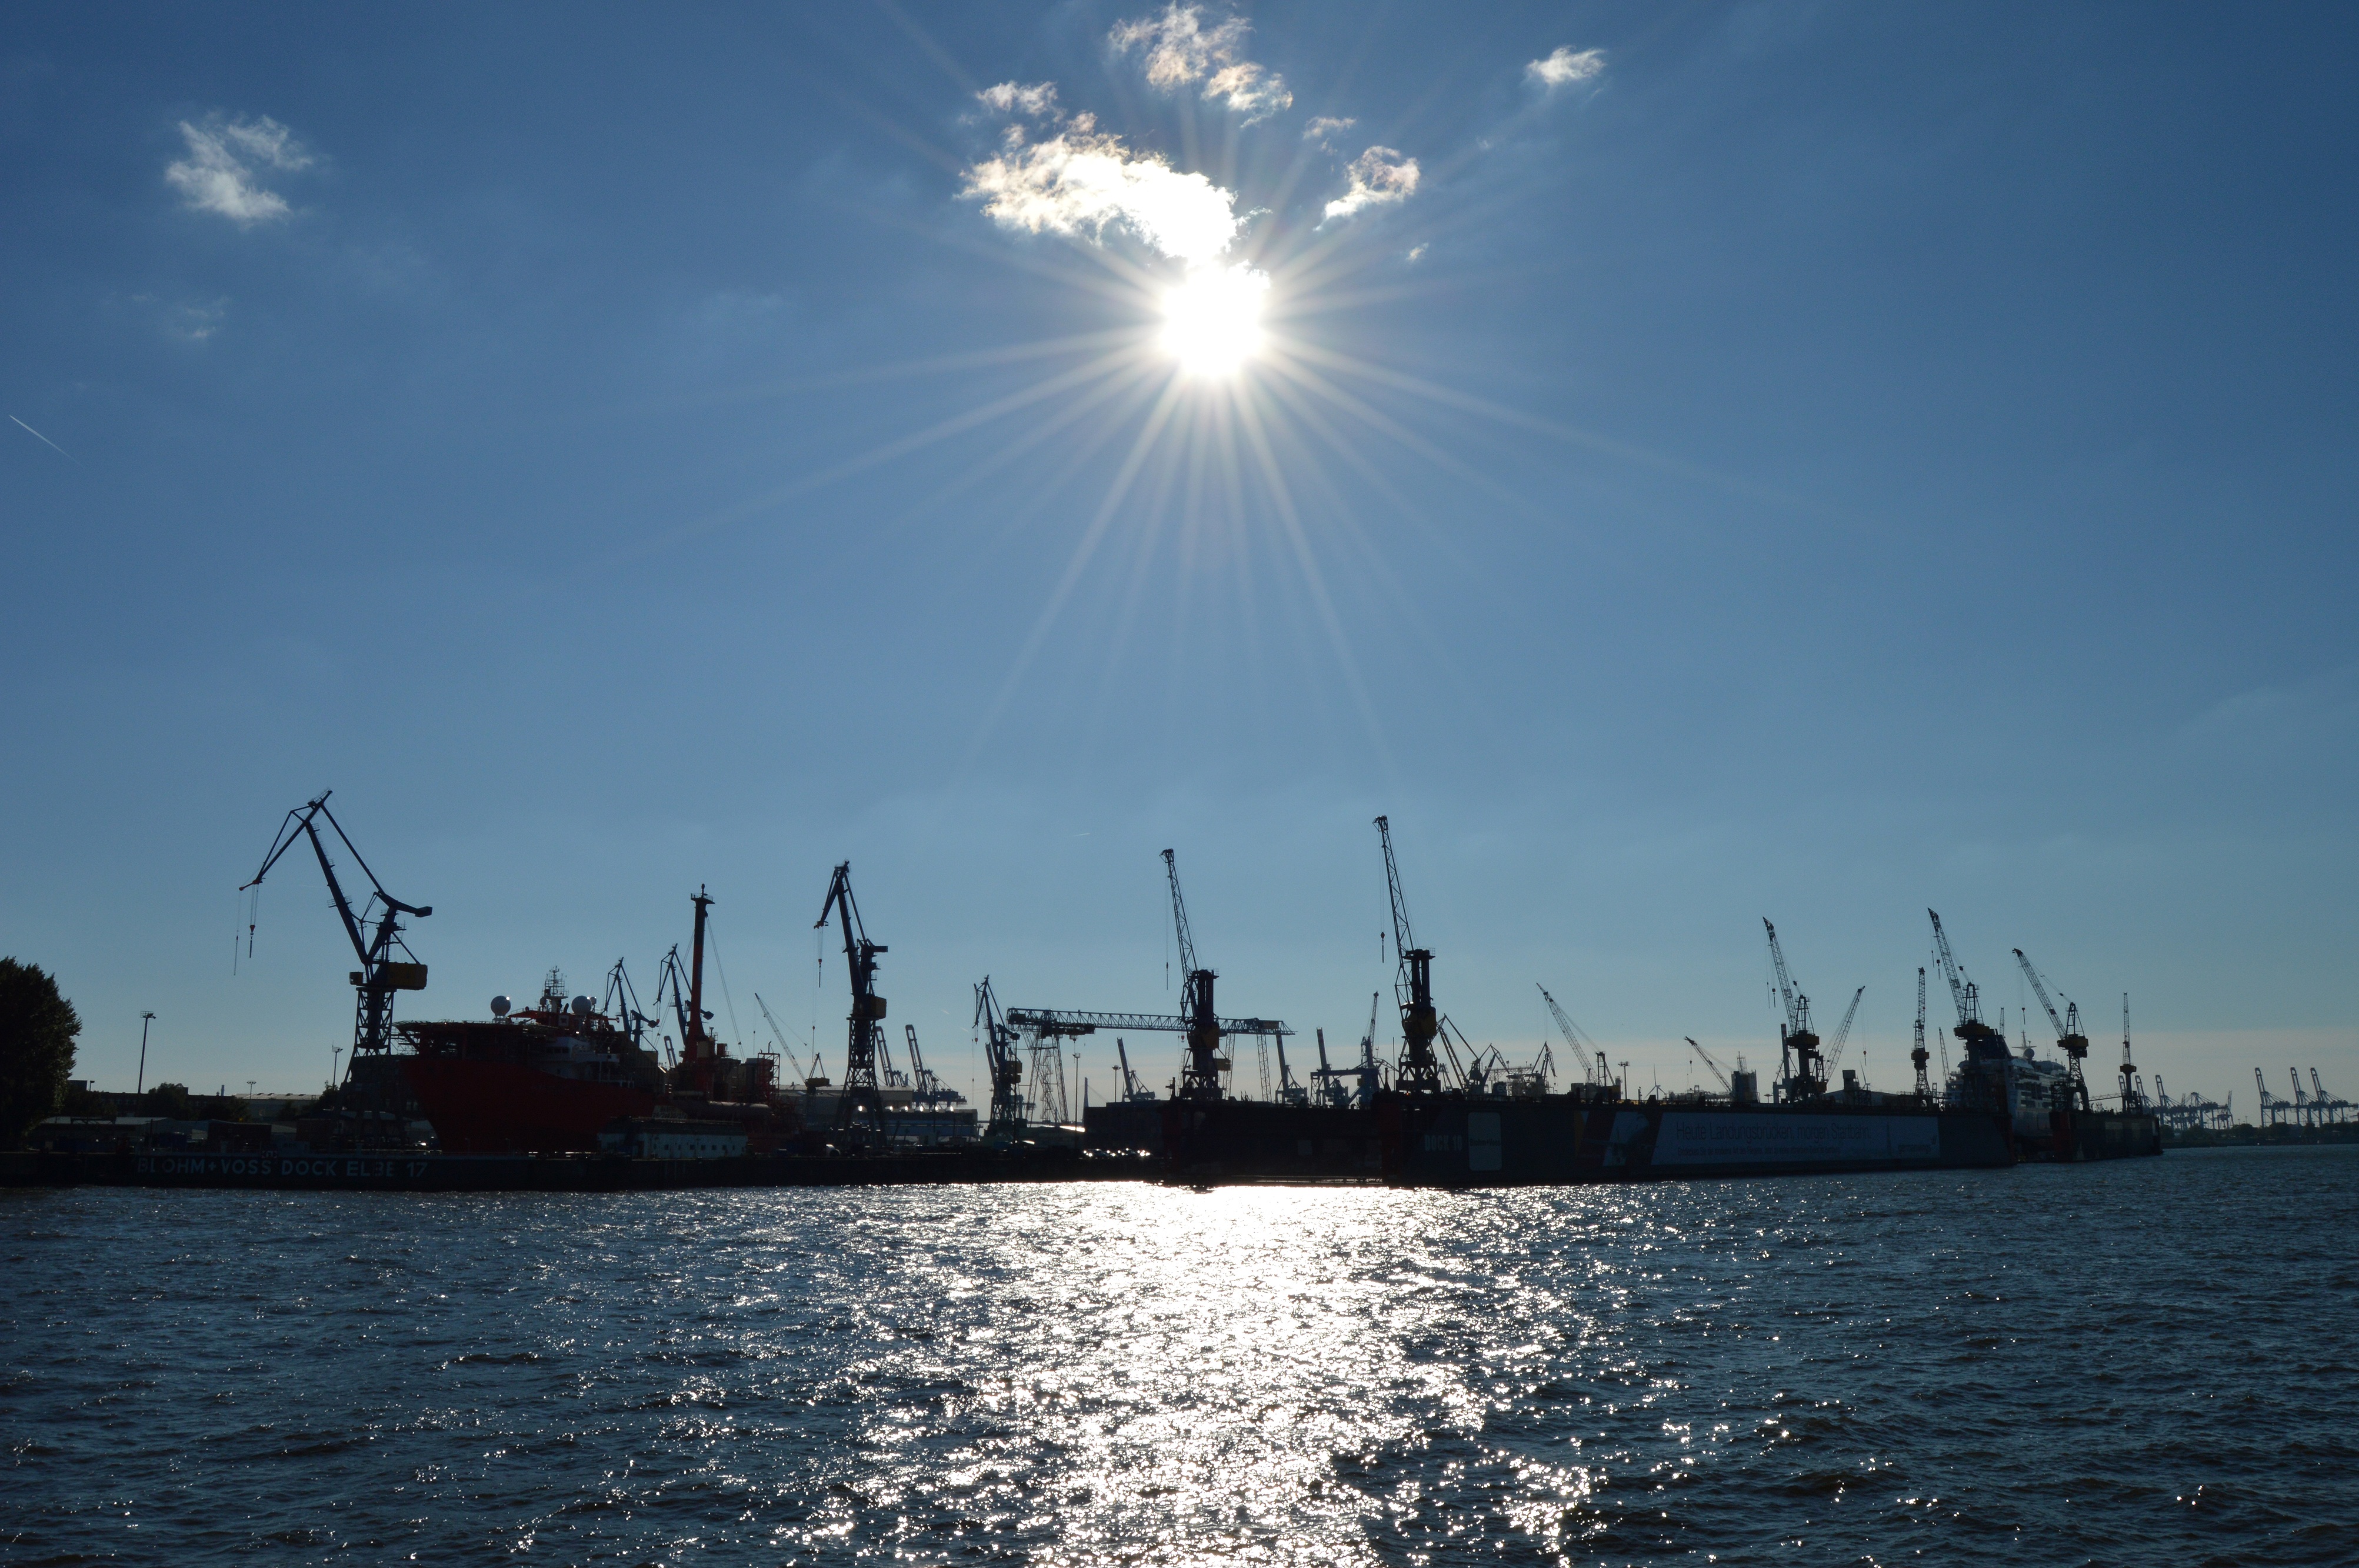
sea, ocean, horizon, winter, sun, sunlight, wind, ship, dusk, vehicle, mast, port, cranes, elbe, hamburg, sailing ship, harbour cranes, port city, northern germany, landungsbr cken